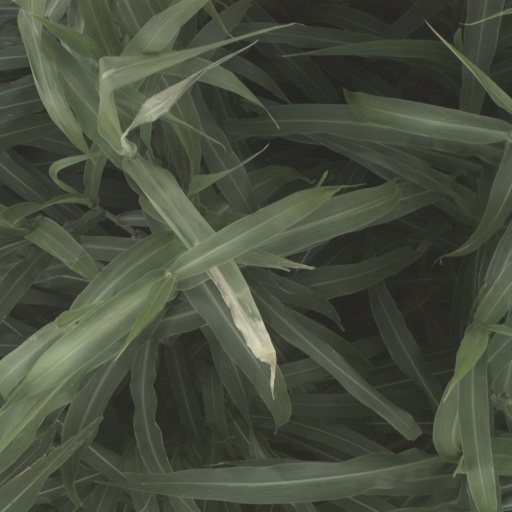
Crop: sorghum